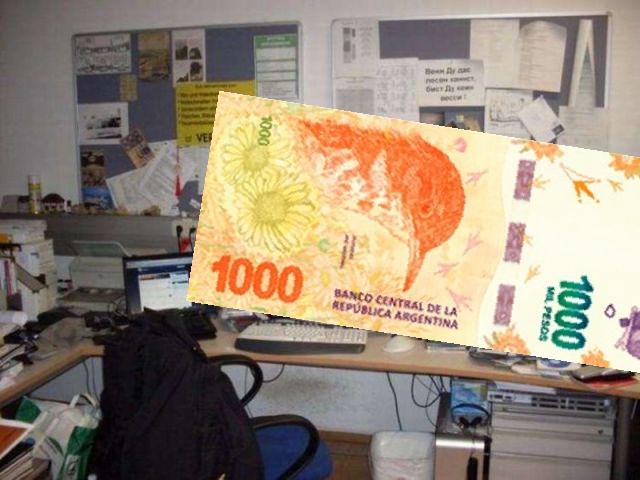
Denominación: 1000